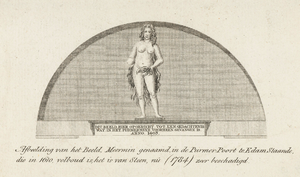
La sirène d'Edam est une sirène qui, selon la légende, aurait été capturée jadis sur les rives du Purmer.
Une sirène est une créature légendaire mi-femme mi-poisson, issue du folklore médiéval et scandinave.